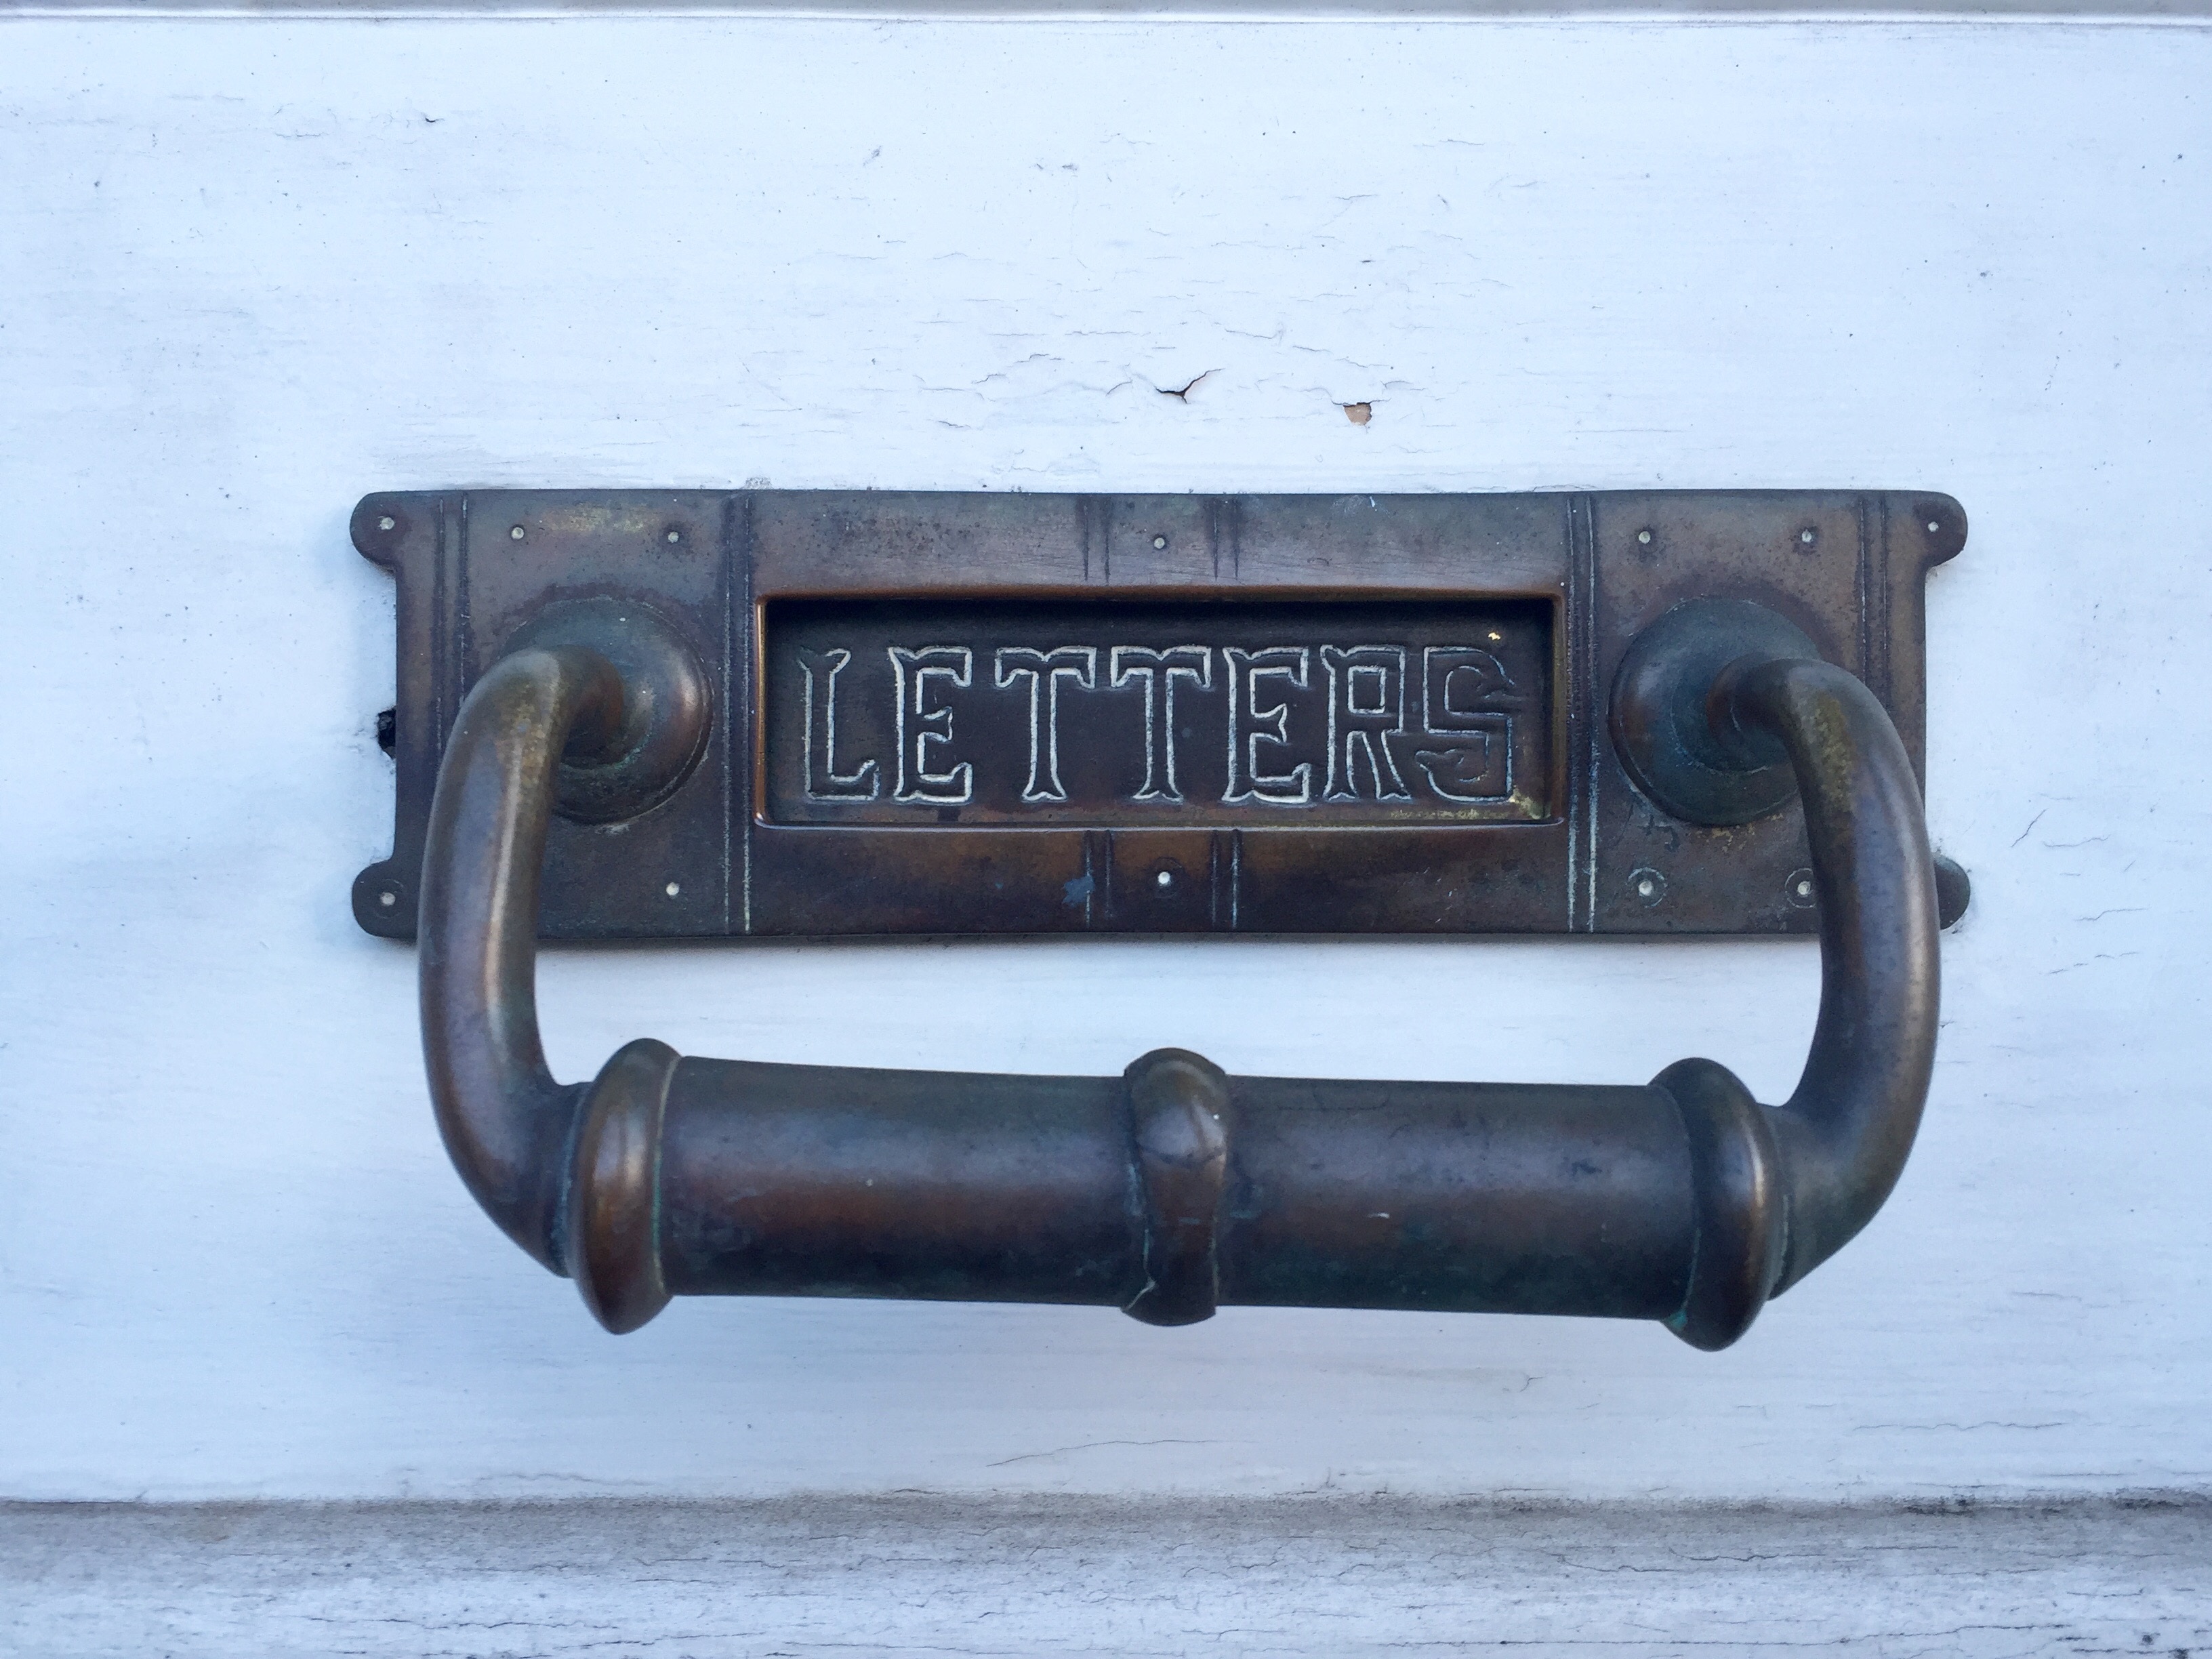
post, letter, communication, mailbox, bumper, mail, postal, postbox, letterbox, delivery, postage, mailing, correspondence, automotive exterior